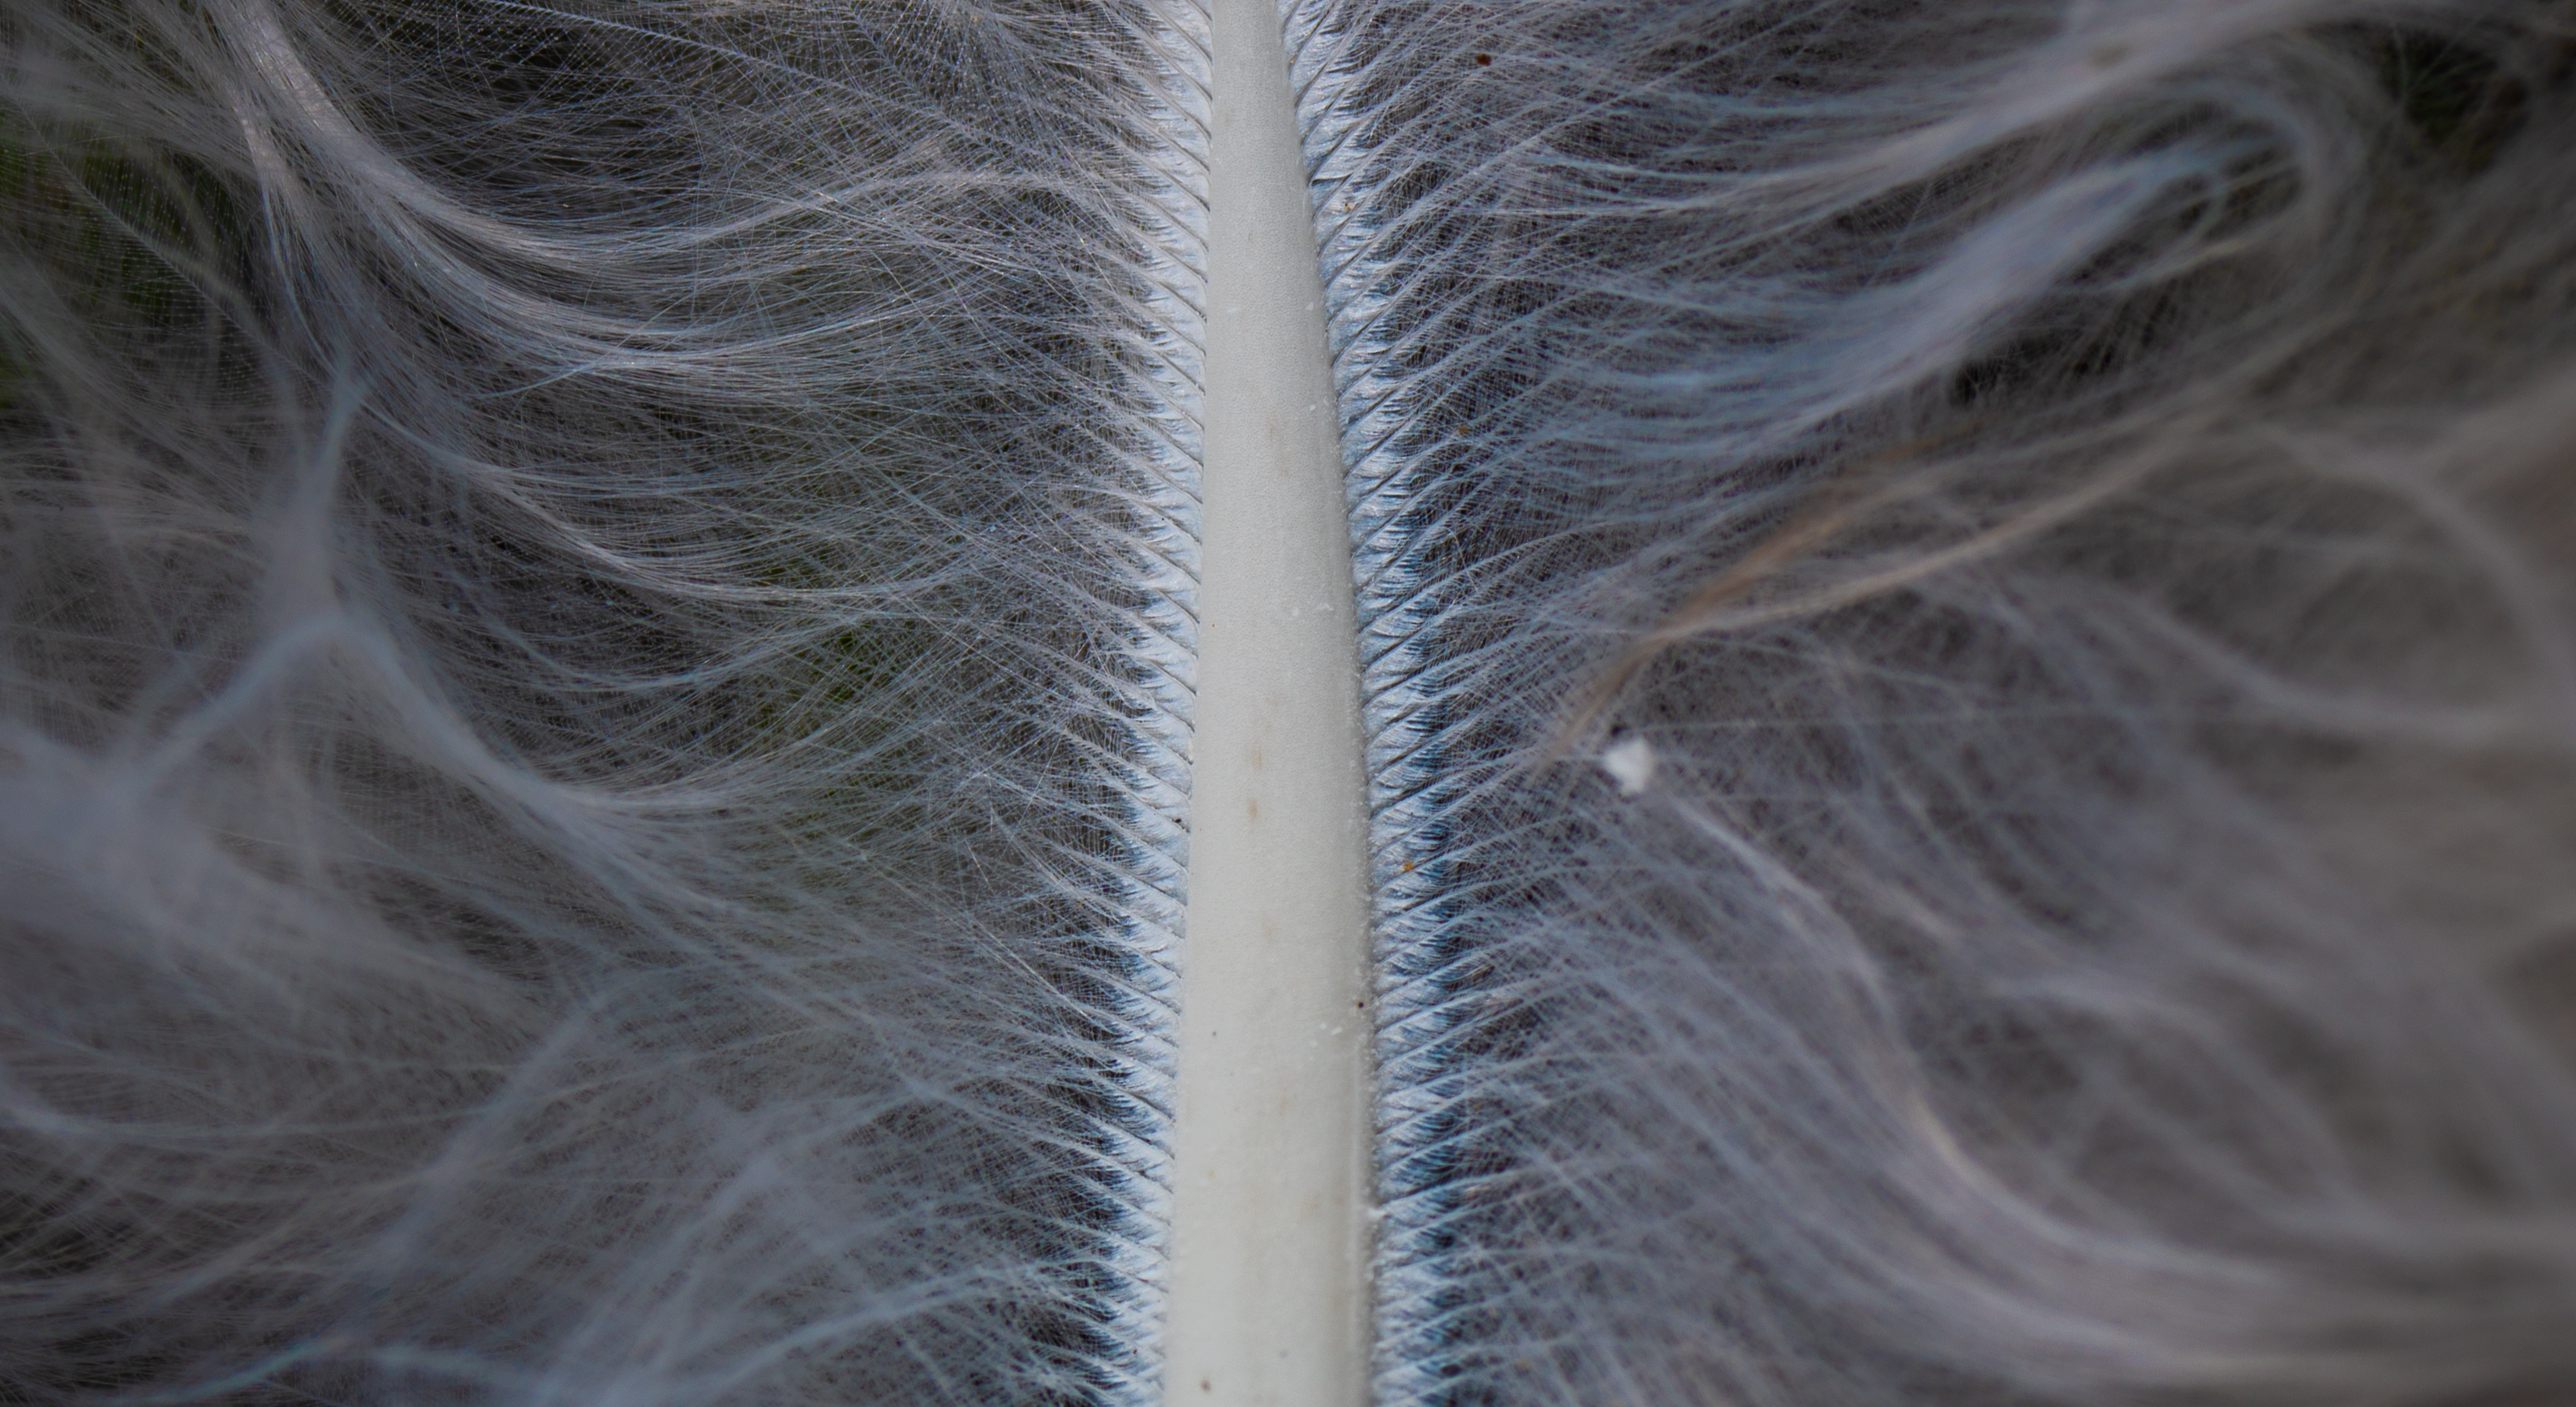
macro, feather, fur, close up, snout